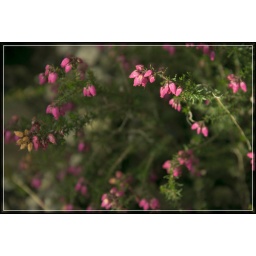
Closeup of a small heather with tiny purple flowers contrasting against the green stems